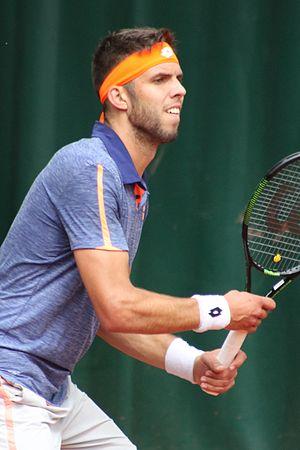
Jiří Veselý, né le 10 juillet 1993 à Příbram, est un joueur de tennis professionnel tchèque.